Collinsville City Hall and Fire Station

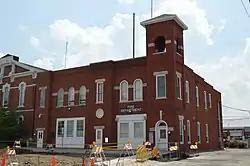
Fire station section, with the city hall to far left

The Collinsville City Hall and Fire Station are two connected buildings located at 125 Center St. in Collinsville, Illinois. The Italianate City Hall was built in 1885. It was Collinsville's first dedicated city hall; prior to its completion, government meetings were held at the mayor's house. The new city hall, along with several other public works projects, created a large debt which contributed to mayor Charles L. Oatman's defeat in the next election. The Romanesque Revival fire station was built next to City Hall in 1910. Additions in 1972 and 1994 connected the two buildings. A Civil War monument on the southeast corner the property was dedicated in 1926; while it was originally located between the two buildings, it moved to its current location when the fire station expanded in 1956.